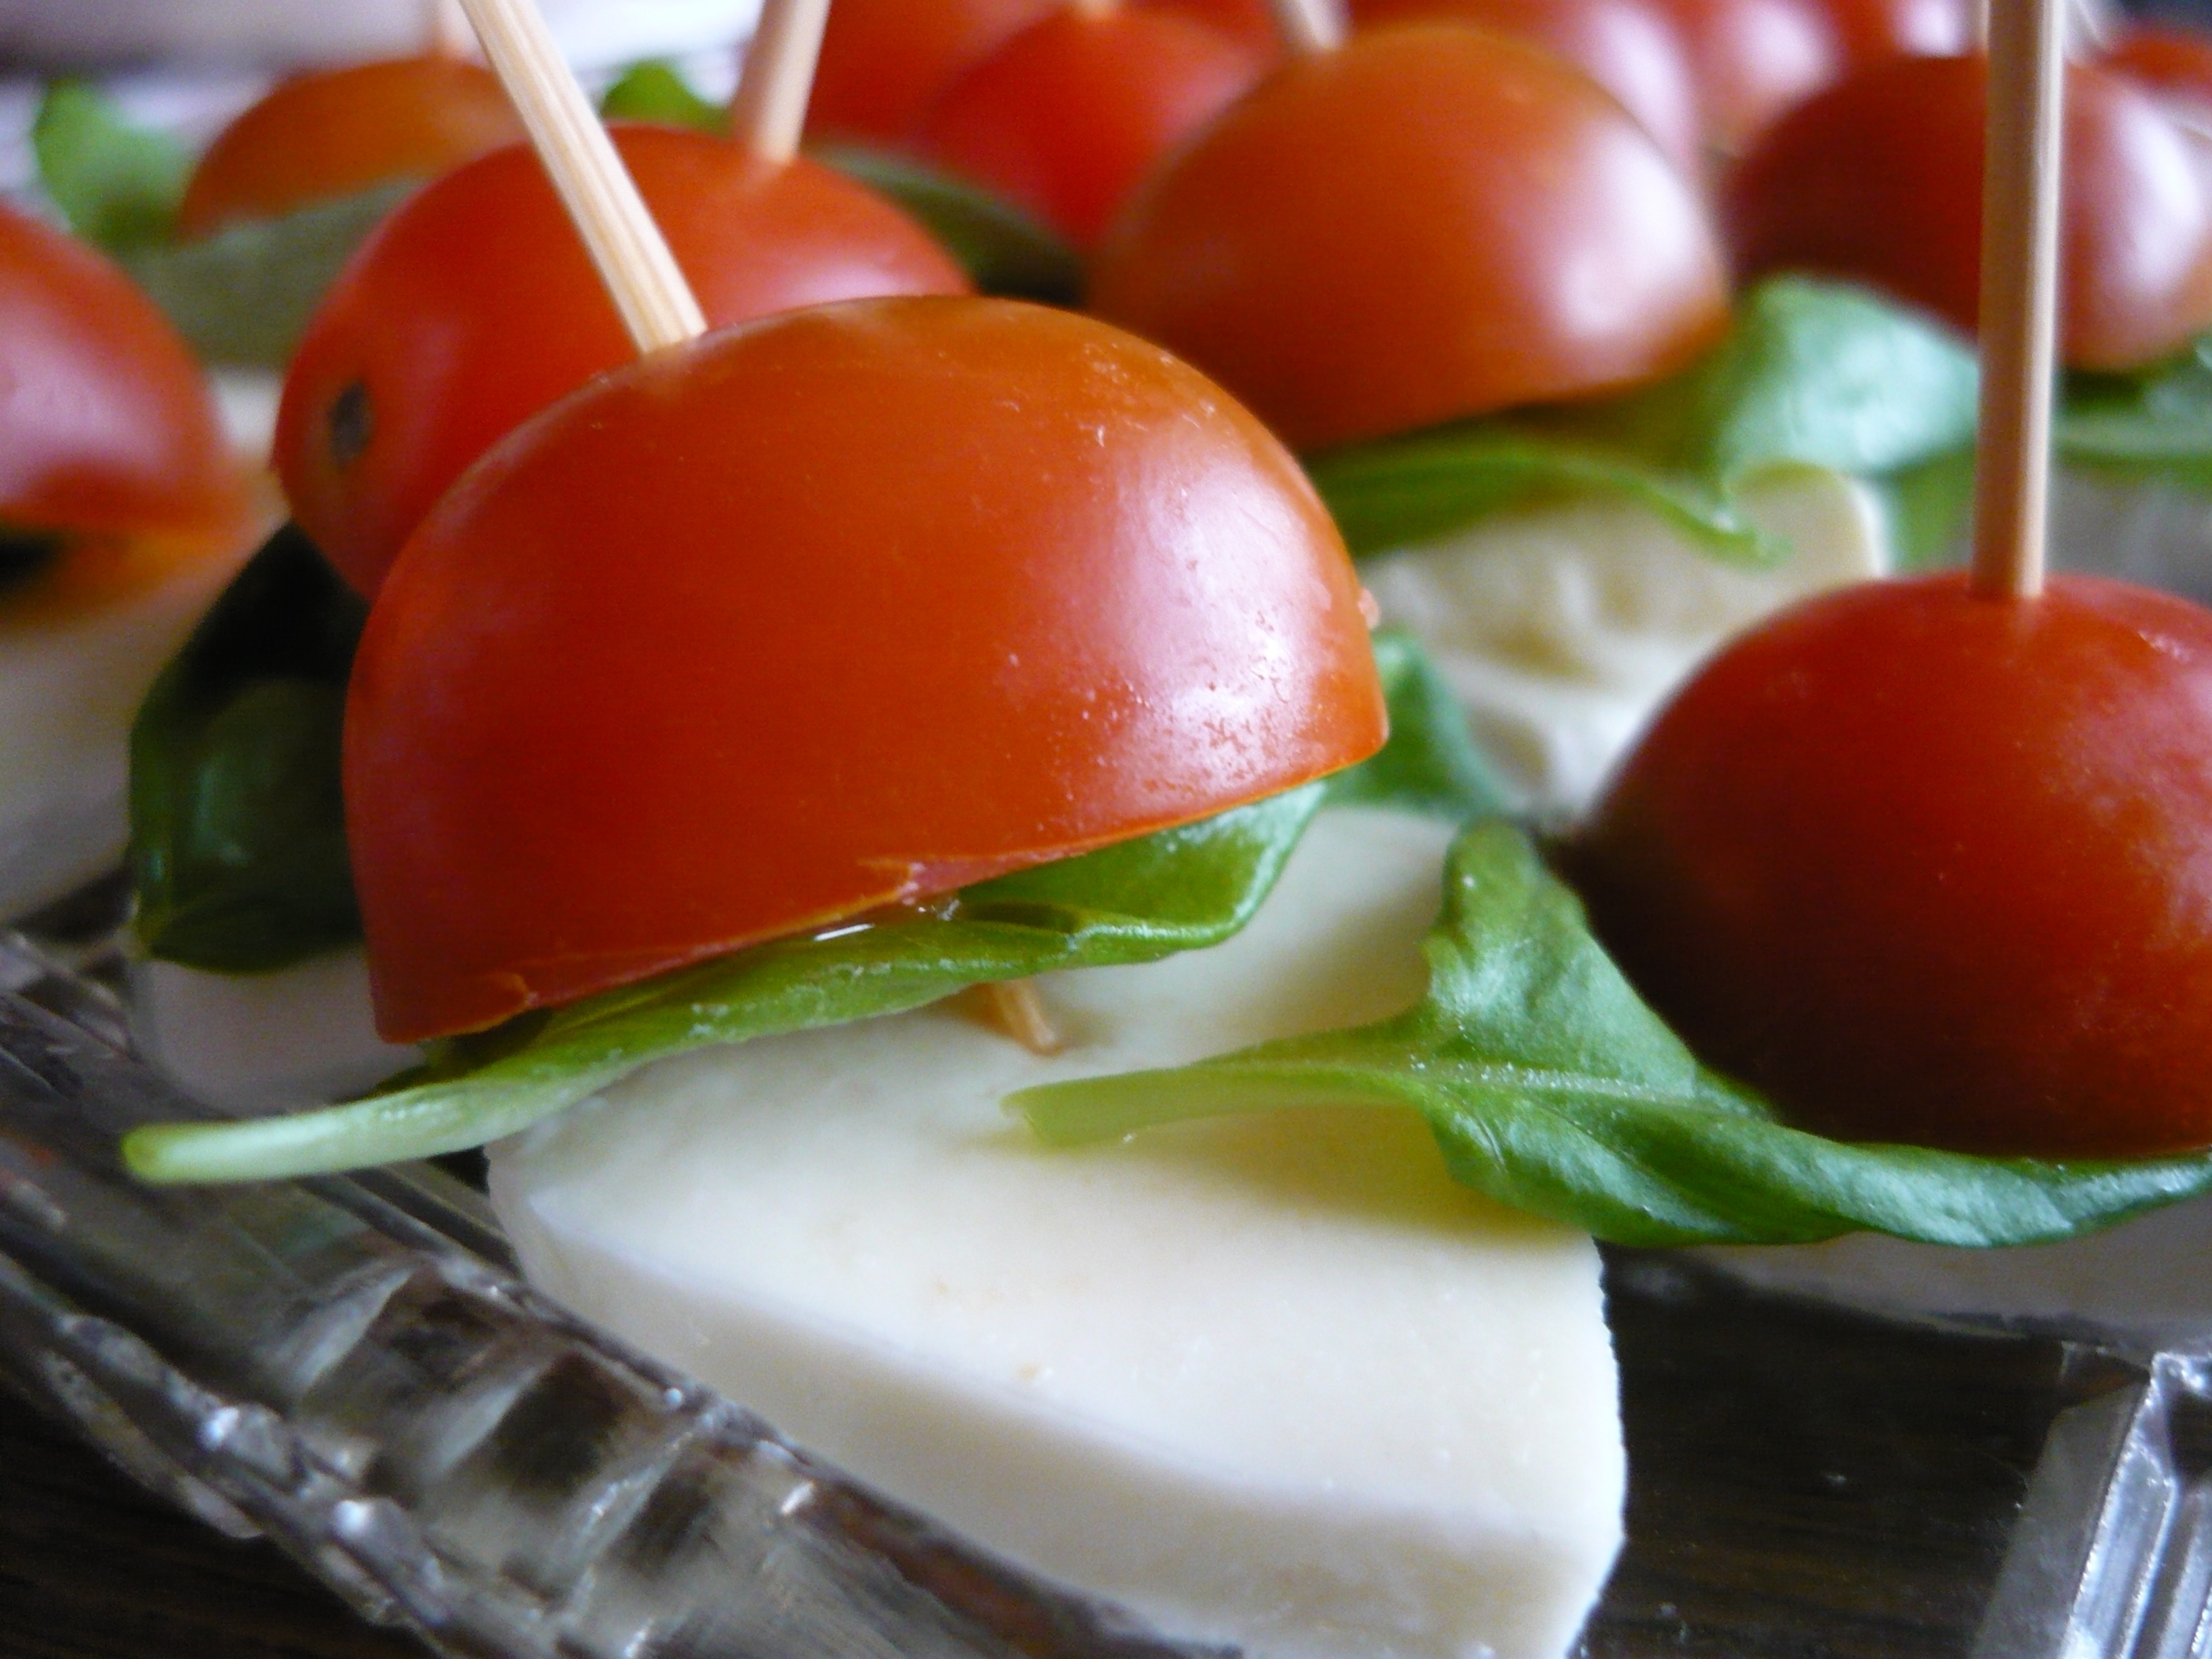
plant, white, fruit, dish, meal, food, salad, red, cooking, produce, vegetable, macro, cuisine, basil, tomato, decorative, tomatoes, mozzarella, yum, flowering plant, hors d oeuvre, caprese salad, land plant